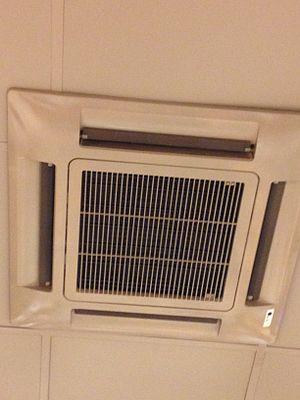
La climatisation est la technique qui consiste à modifier, contrôler et réguler les conditions climatiques d’un local pour des raisons de confort ou pour des raisons techniques.